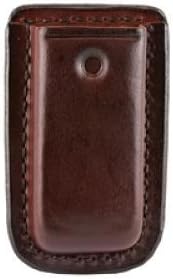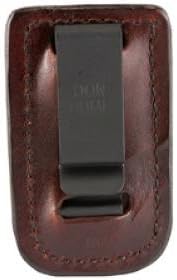
Don Hume Clip-on Magazine Pouch Single Stack 9,40,45
Category: Sports & Outdoors
Don Hume Clip-On Magazine Pouch, Fits Single Stack Magazines, Brown Leather Part #: D739135
Features: Don Hume